New Writings in SF 20

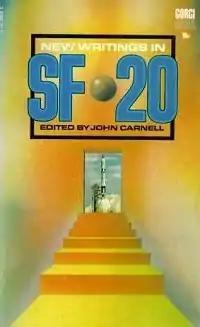
Cover of the first paperback edition

New Writings in SF 20 is an anthology of science fiction short stories edited by John Carnell, the twentieth volume in a series of thirty, of which he edited the first twenty-one. It was first published in hardcover by Dennis Dobson in 1972, followed by a paperback edition issued by Corgi under the slightly variant title "New Writings in SF -- 20" the same year.